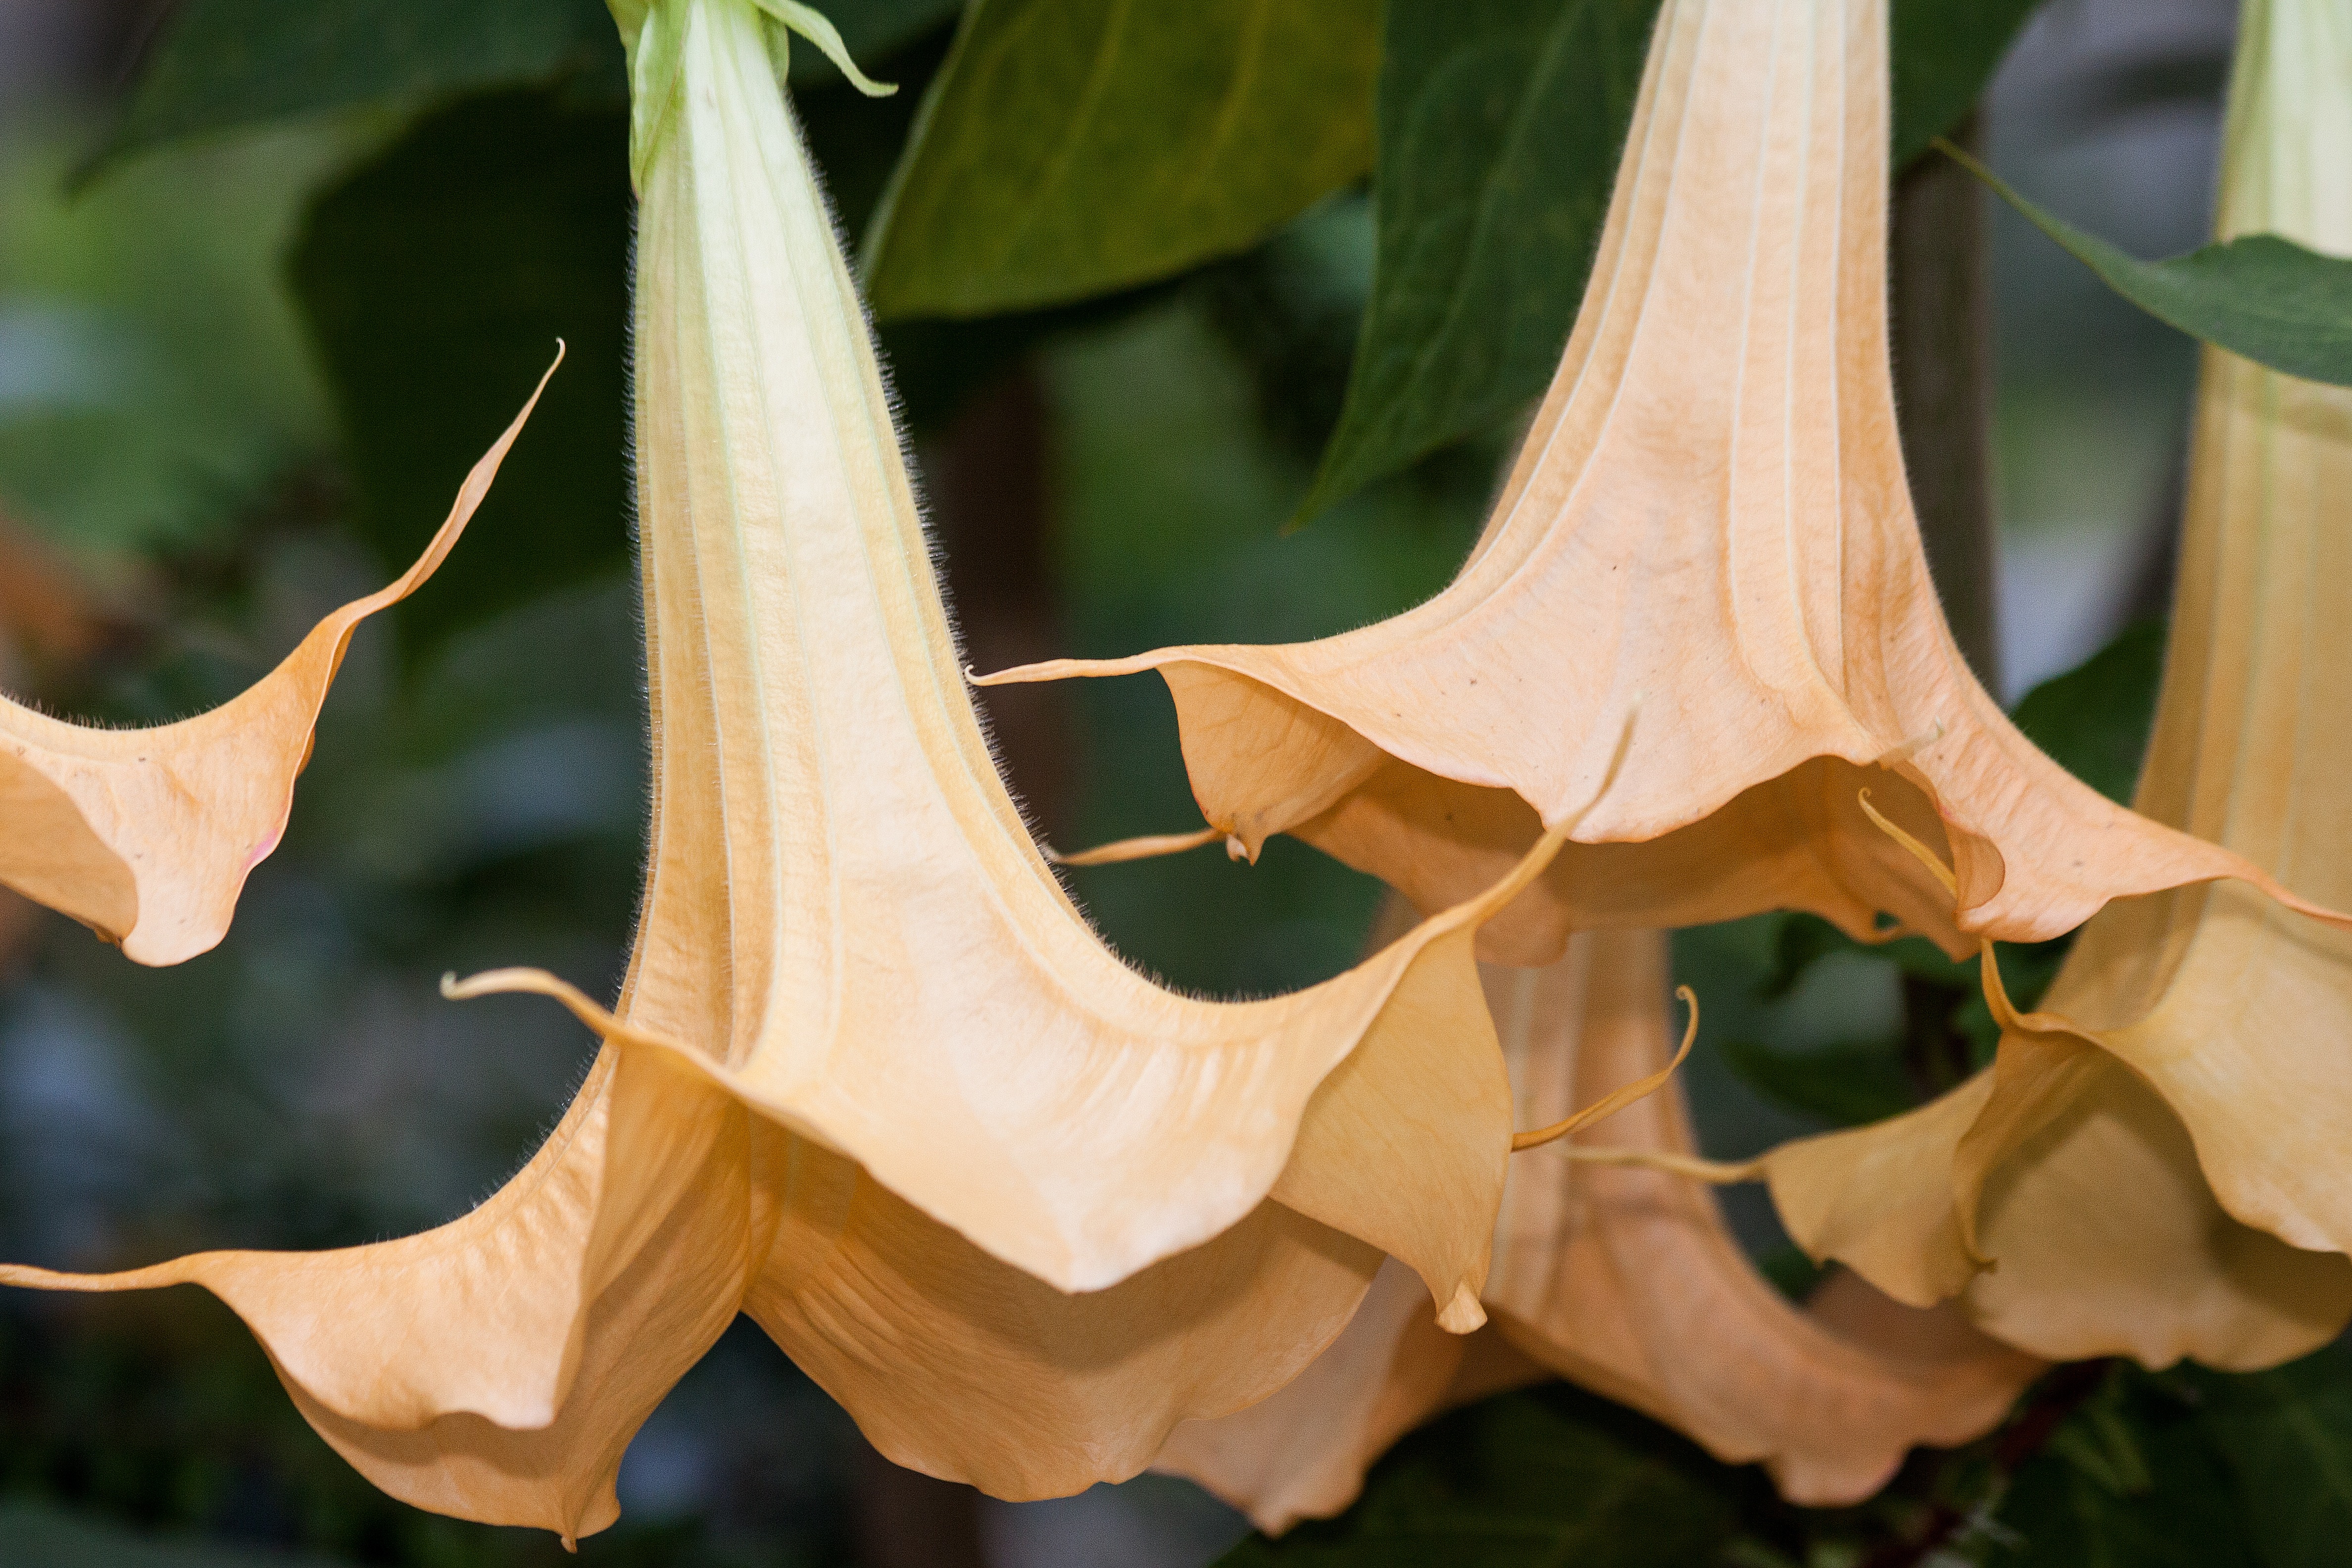
tree, nature, plant, leaf, flower, green, botany, yellow, flora, flowers, family, toxic, south america, macro photography, flowering plant, genus, nightshade, brugmansia, angel trumpets, plant stem, woody plant, land plant